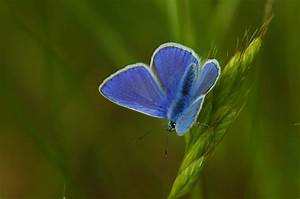
Label: butterfly